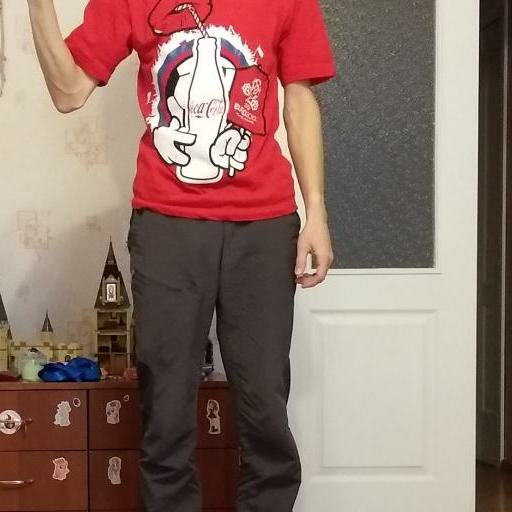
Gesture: no_gesture